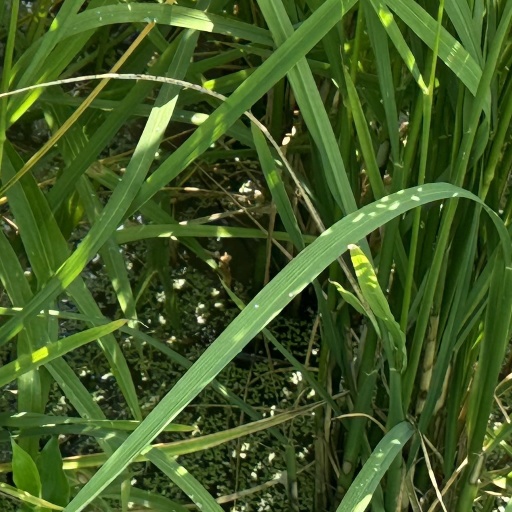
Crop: rice